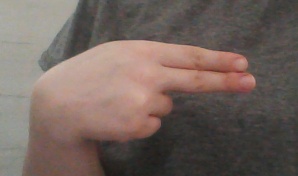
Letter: ain